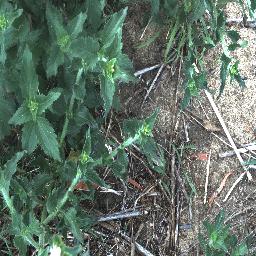
Label: siam_weed